Cottage cheese

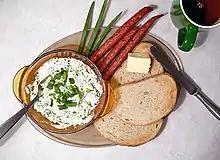
Cottage cheese and kabanos breakfast

Since the 1930s, industrial cottage cheese has been manufactured using pasteurized skim milk, or in more modern processes using concentrated nonfat milk or reconstituted nonfat dry milk. A bacterial culture that produces lactic acid ("Lactococcus lactis" ssp. "lactis" or "L. lactis" ssp. "cremoris" strains such as are usually used) and rennet, which allows the milk to curdle and parts to solidify, are added to skim milk and heated until it reaches , and maintained at that temperature for 8 hours or more. The solids, known as curd, form a gelatinous skin over the liquid (known as whey) in the vat, which is cut into cubes with wires, allowing more whey to drain from the curds. The curds are then reheated to for one or two hours. In Iowa in the early 1930s, hot water was poured into the vat, further forming the curds. Once the curds have been drained and are primarily dry, the mass is pressed to dry the curds further. The curds are then rinsed in water. Finally, salt and a "dressing" of cream are added, and the final product is packaged and shipped for consumption. Some smaller modern luxury creameries omit the first heating step but allow the milk to curdle much longer with bacteria to produce the curds or use crème fraîche as dressing.